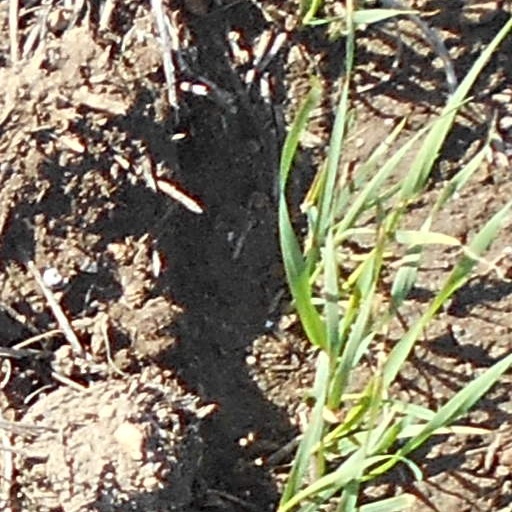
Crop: wheat